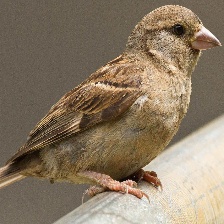
Species: HOUSE SPARROW
Scientific name: PASSER DOMESTICUS